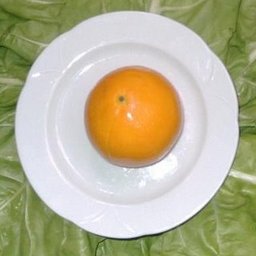
Label: Orange